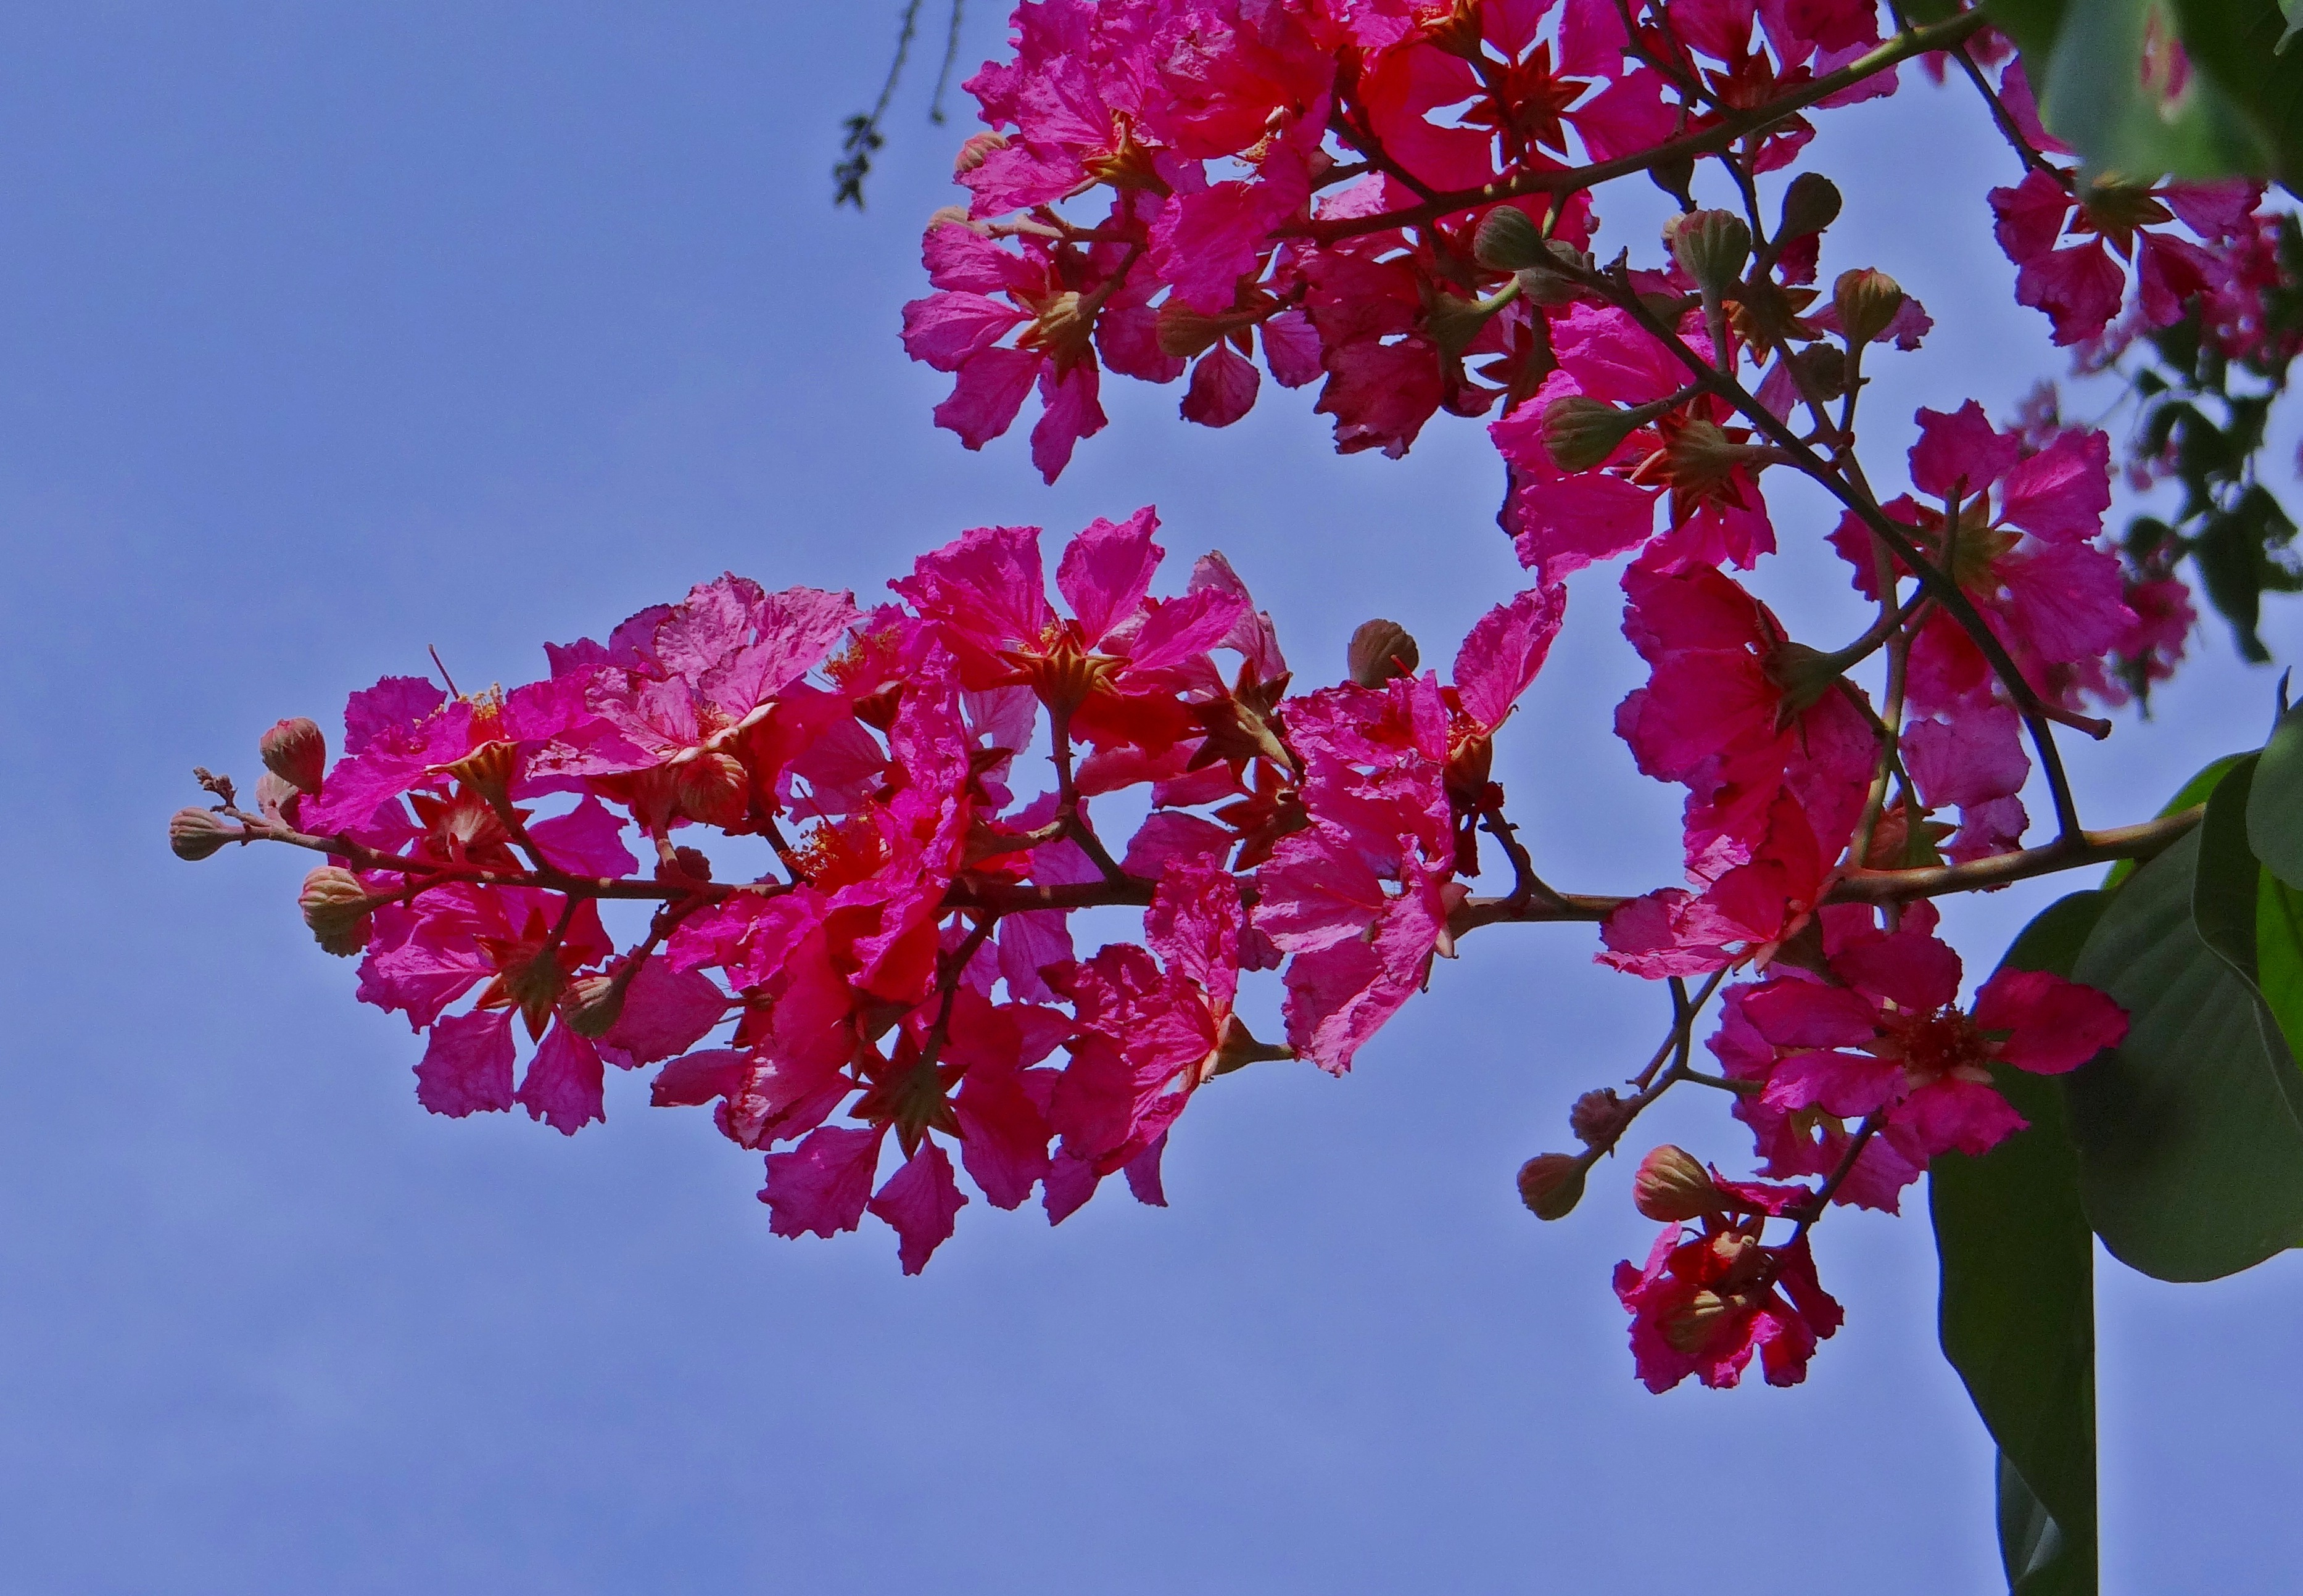
tree, branch, blossom, plant, leaf, flower, purple, petal, spring, botany, flora, shrub, india, flowering plant, woody plant, land plant, pride of india, lagerstroemia speciosa, giant crape myrtle, queen's crape myrtle, jarul